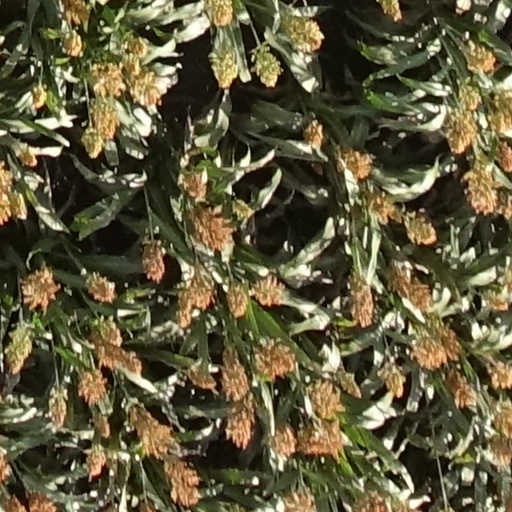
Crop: sorghum